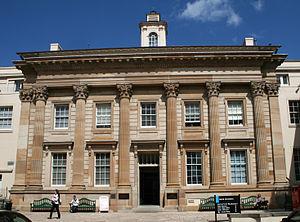
Sydney est la ville la plus peuplée d'Australie et du continent océanien, ainsi que la capitale de l'État de Nouvelle-Galles du Sud. Elle est située dans le Sud-Est du pays, sur les rives de la mer de Tasman. Avec une aire urbaine comprenant, en 2016, une population de 5,25 millions d'habitants sur près de 12 300 km², Sydney se place devant Melbourne et Brisbane pour ce qui est du nombre d'habitants. Ses habitants s'appellent les Sydneyites ou Sydneysiders en anglais et les Sydnéens en français.